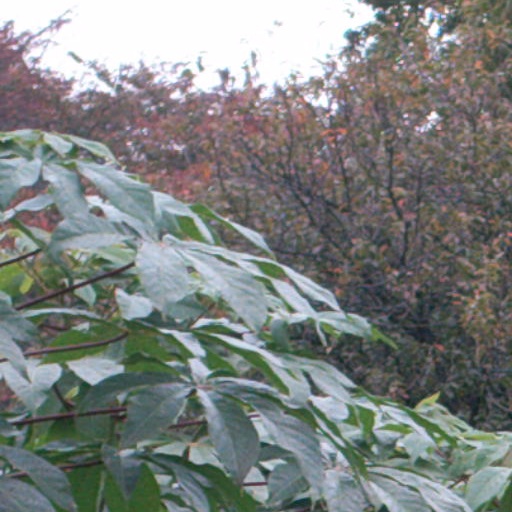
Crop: cassava